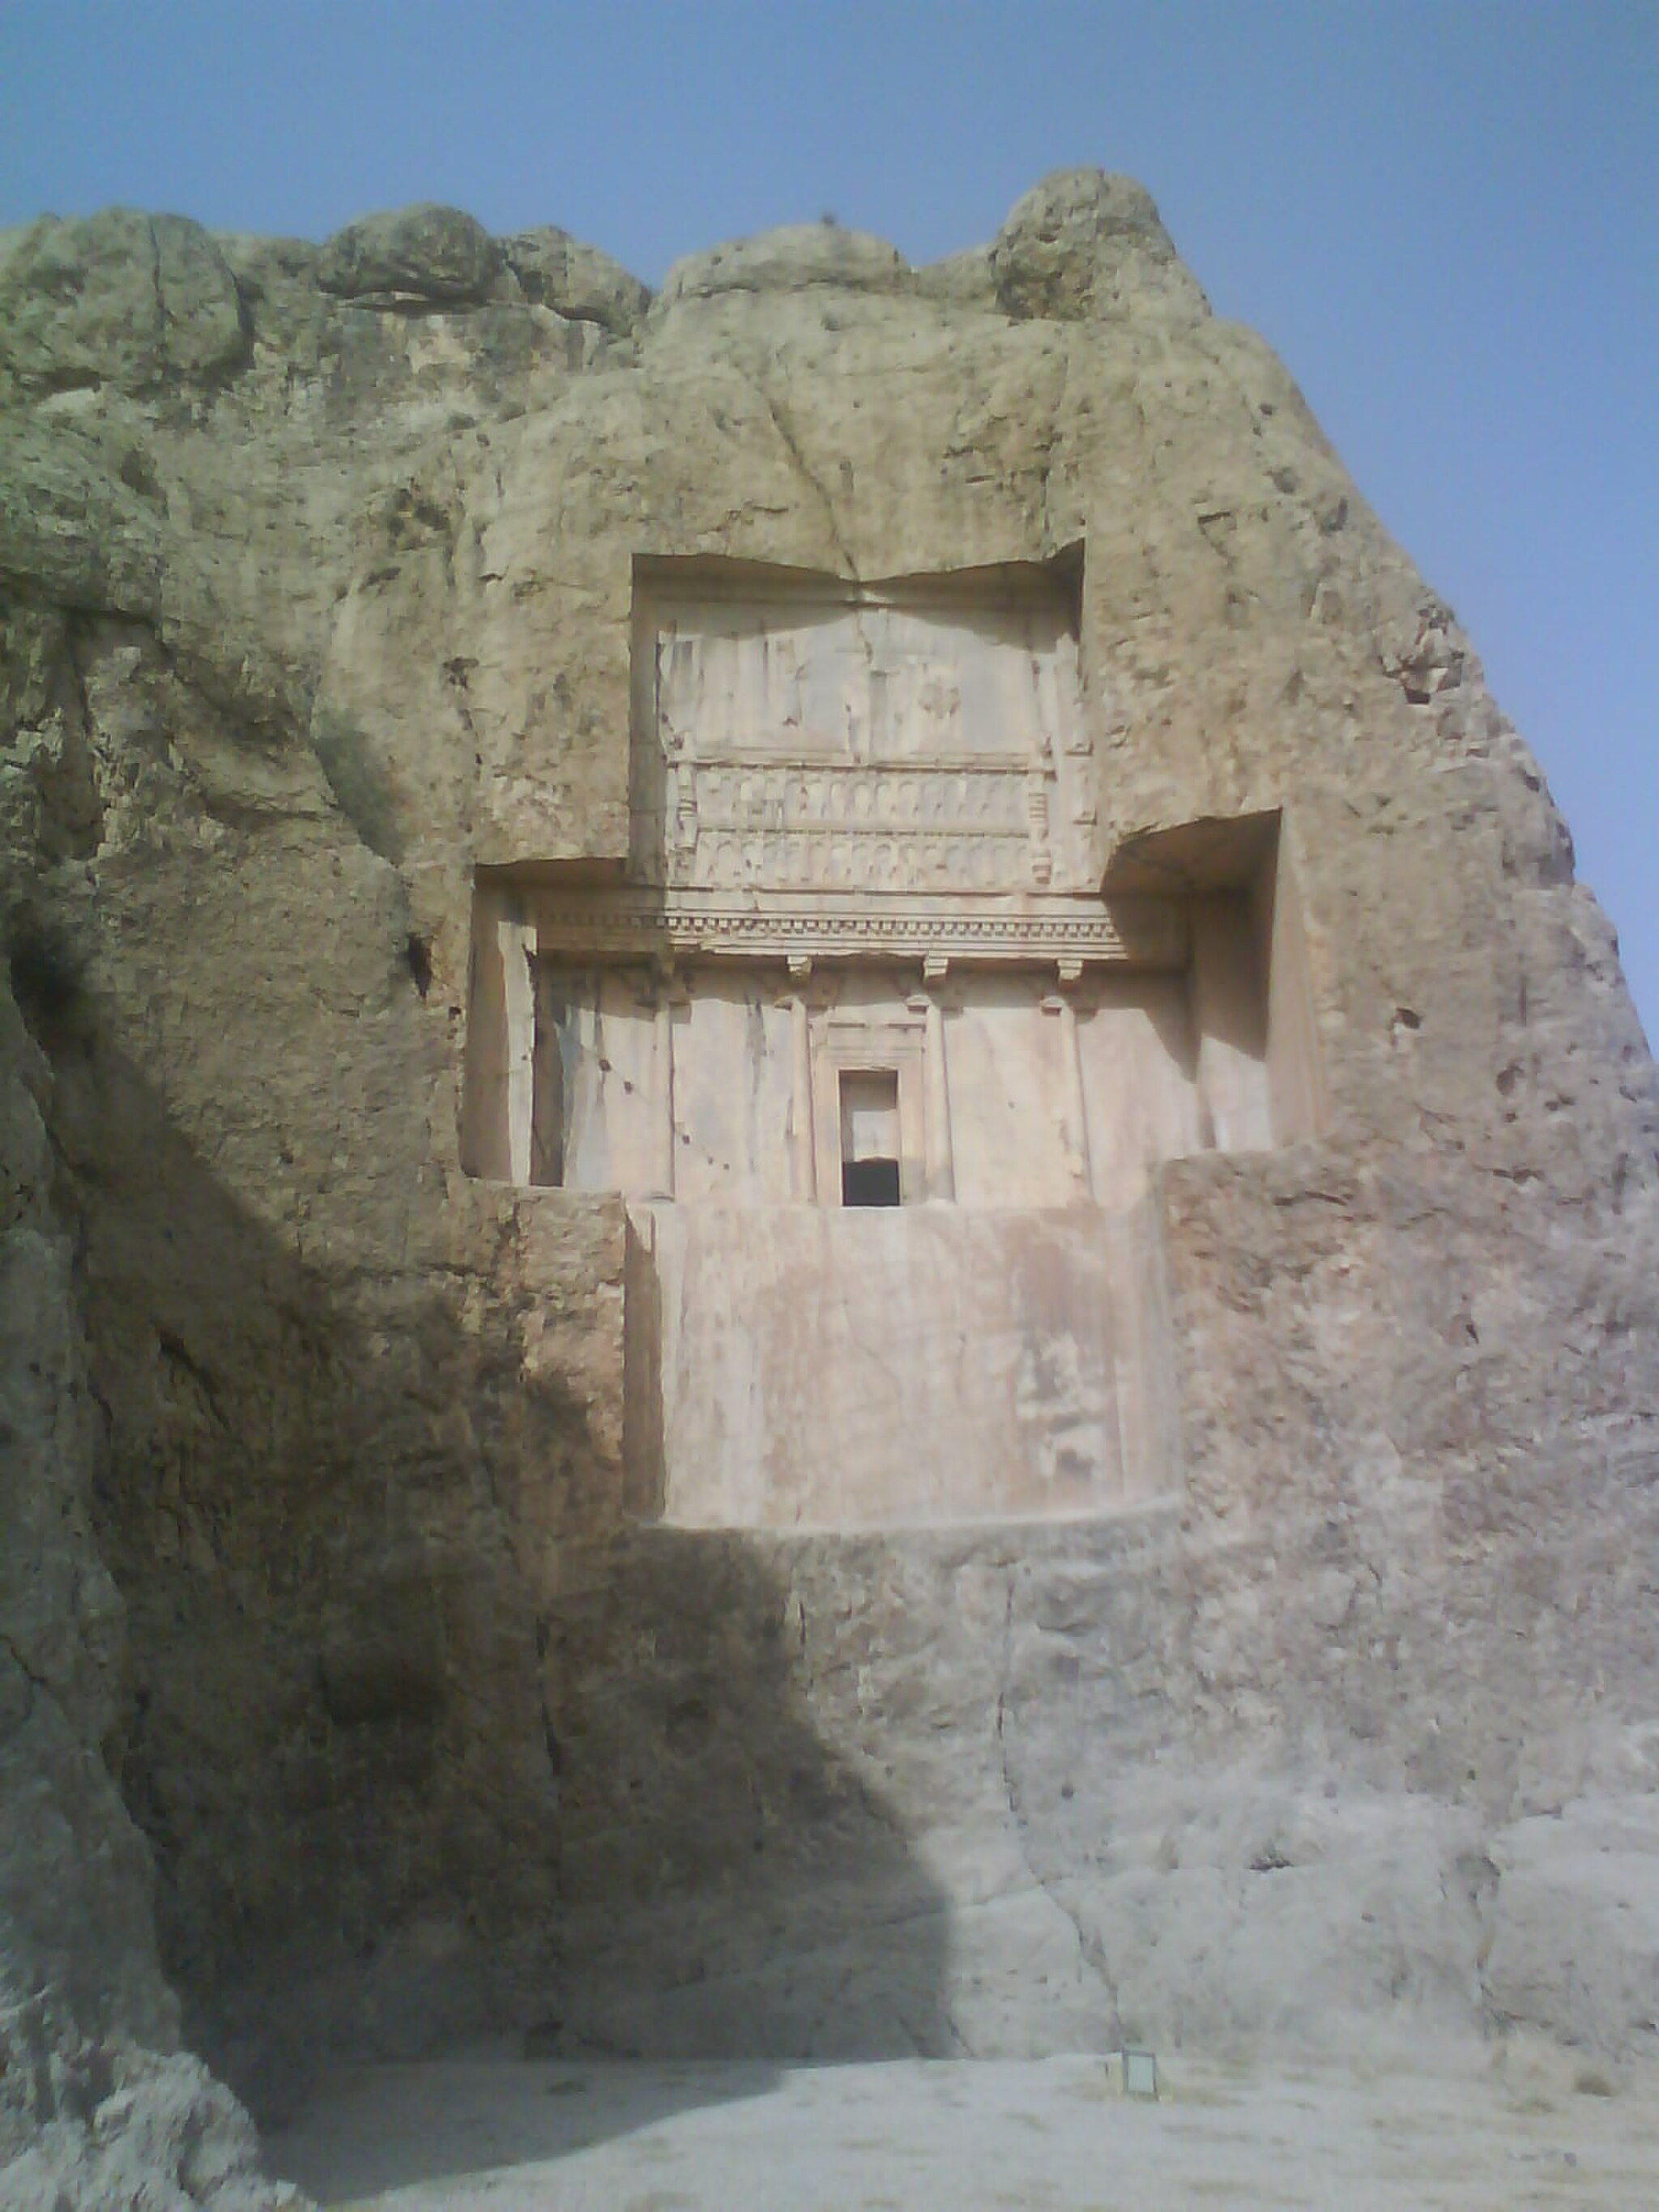
Title: Naghsh e Rostam
Description: نقش رستم
Date: 2009-08-03 16:09:09
Categories: Tomb of Xerxes I, Self-published work, Taken with Sony Ericsson W910